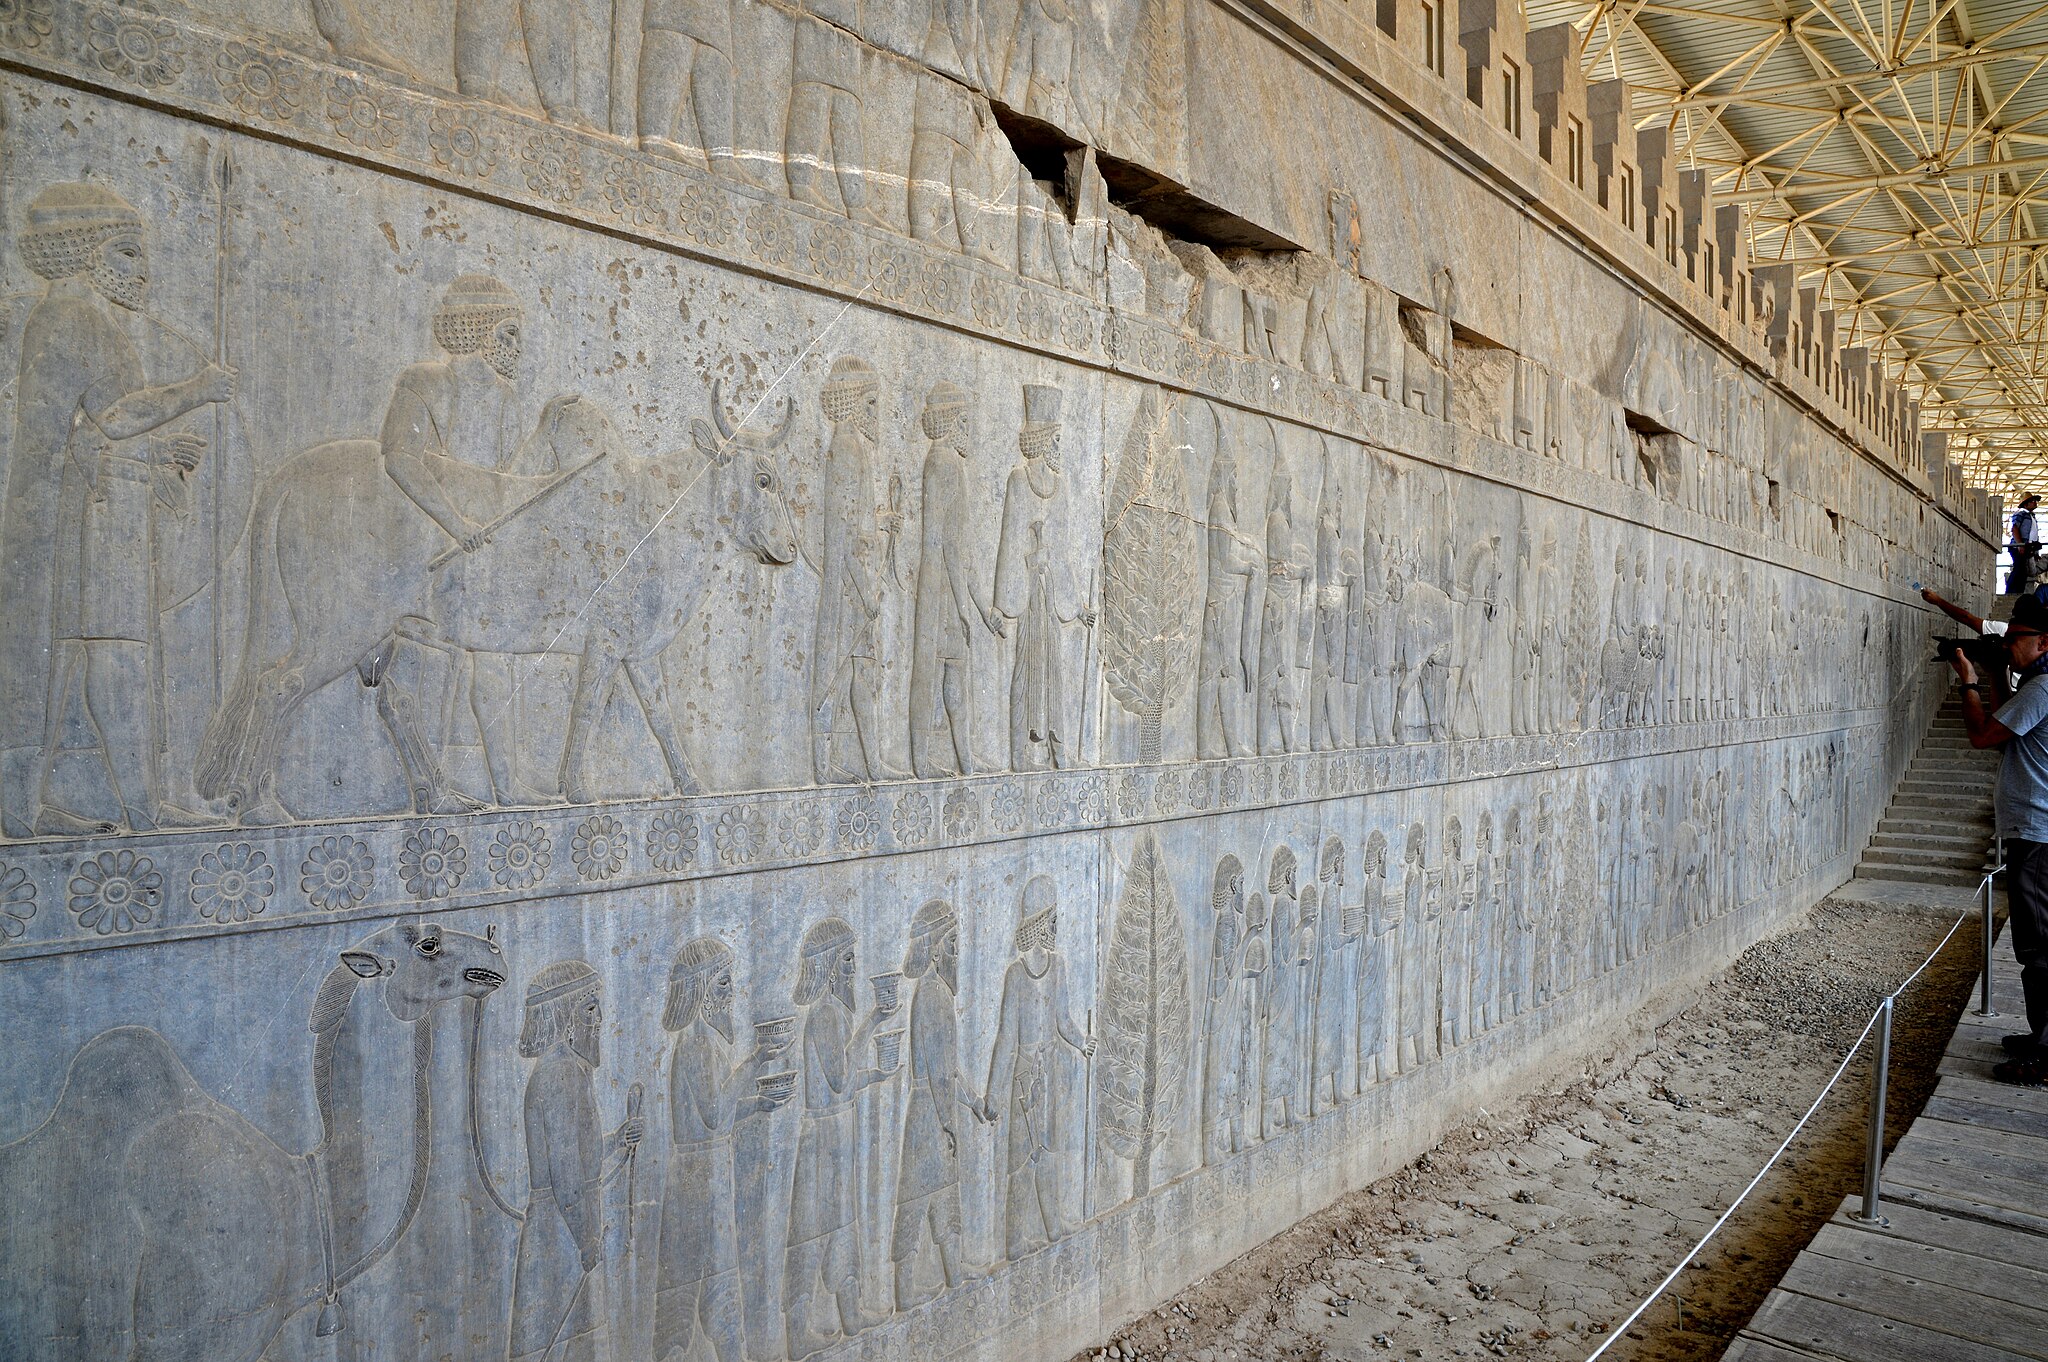
Title: Irnp050-Persepolis
Description: Iran in 2018 (photographed by Wojciech Kocot)
Date: 12 January 2018
Categories: Uploaded with pattypan, Self-published work, People photographing, 2017 in Persepolis, Apadana eastern stairs, Reliefs of gift-bearing delegations, Apadana of Persepolis, Persepolis in 2017 (photographed by Wojciech Kocot)